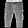
Label: Trouser